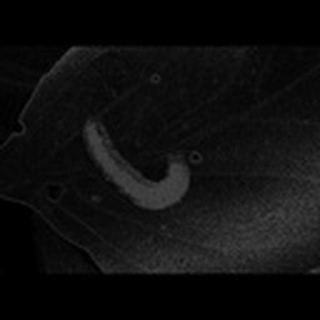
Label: cotton_army_worm